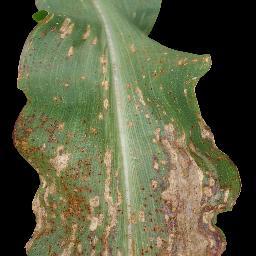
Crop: corn
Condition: (maize)_common_rust